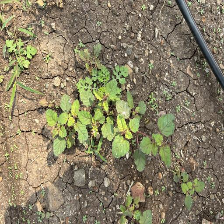
Weed species: Punarnava _(Boerhaavia diffusa)